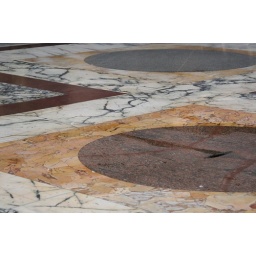
Drains built into the floor for any water that comes in the 27' diameter hole in the dome.